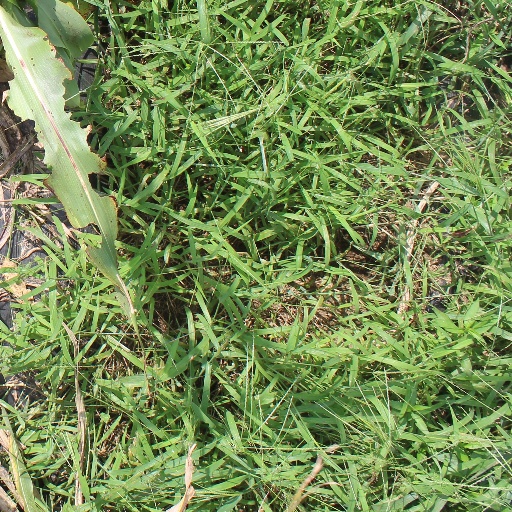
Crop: sorghum